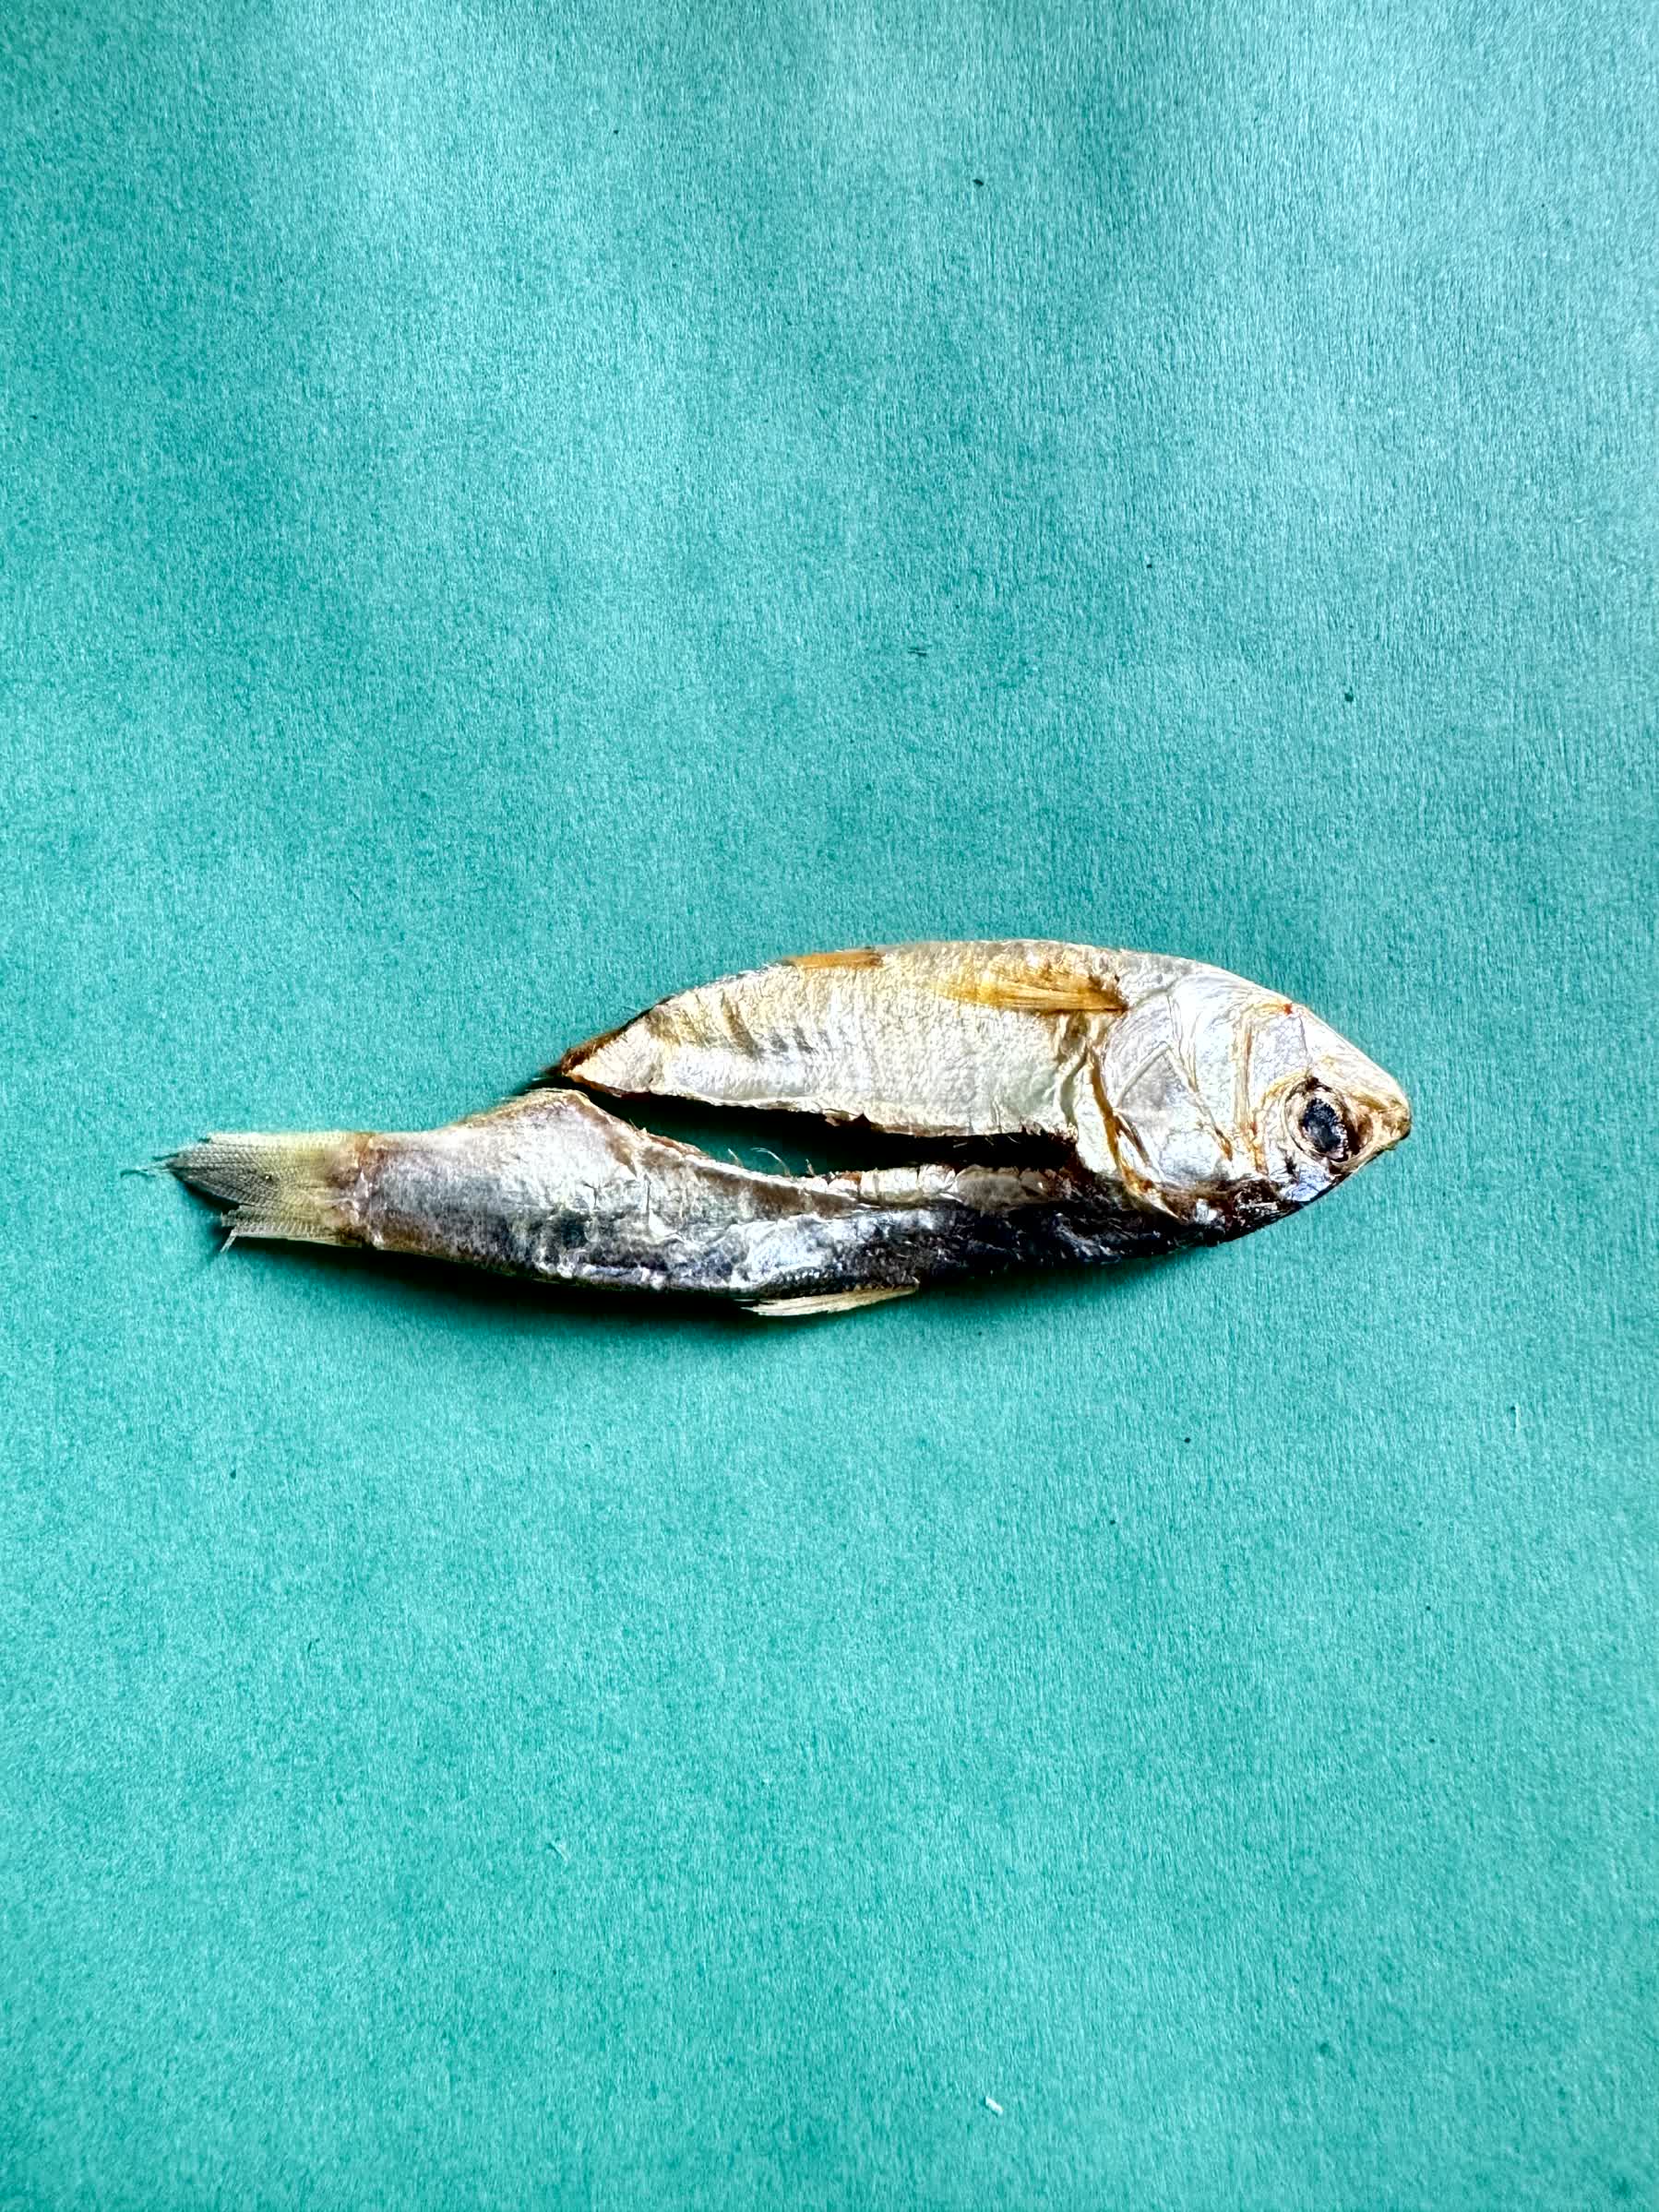
Species: Chapila